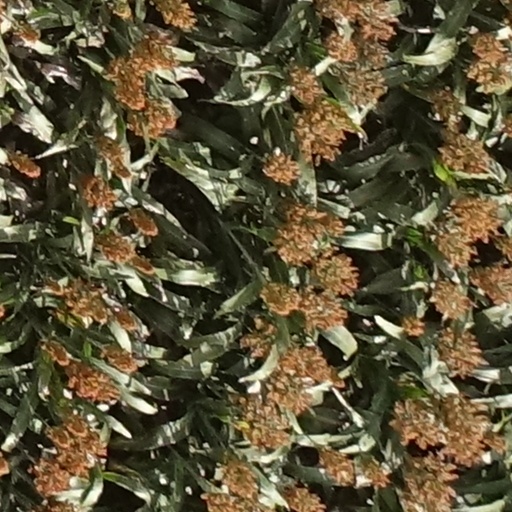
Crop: sorghum